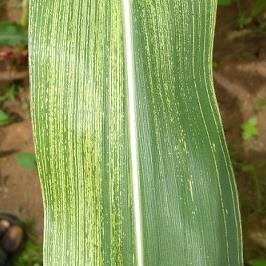
Crop: Maize
Condition: stripe-d